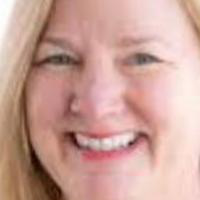
Age group: age 31-40